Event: Nepal Earthquake
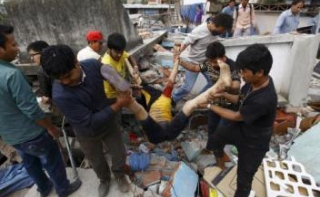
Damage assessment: damage